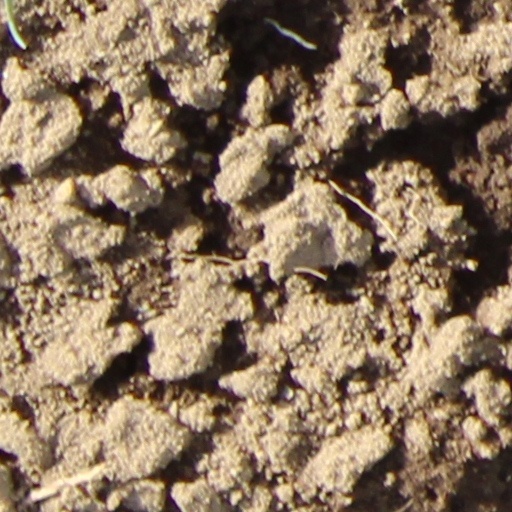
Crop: wheat